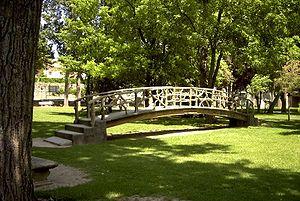
Sainte-Tulle est une commune française, située dans le département des Alpes-de-Haute-Provence en région Provence-Alpes-Côte d'Azur.